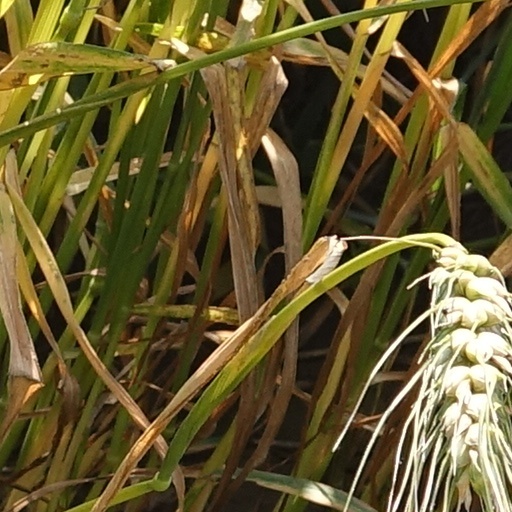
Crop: wheat